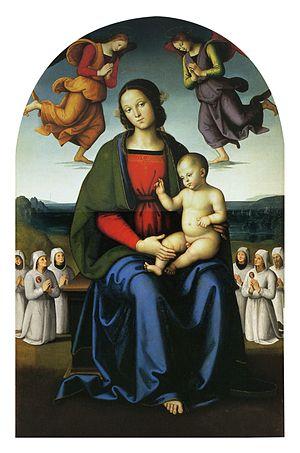
Cette page est une liste d'œuvres du Pérugin.
La Vierge de la consolation est une peinture religieuse à l'huile sur bois du Pérugin, datant de 1496-1498 environ, conservée à la Galerie nationale de l'Ombrie à Pérouse.